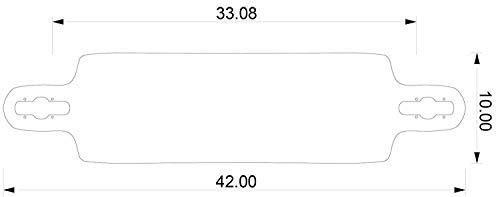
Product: Rayne Longboards Demonseed Longboard Complete
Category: Sports & Outdoors | Outdoor Recreation | Skates, Skateboards & Scooters | Skateboarding | Standard Skateboards & Longboards | Longboards
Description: BOARDS FOR EVERY RIDER: Rayne Longboards prides itself in producing longboards and accessories for every rider.
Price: $249.95
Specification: Shipping Weight: 9.4 pounds (View shipping rates and policies)|ASIN: B07KKP575G|Item model number: 653559351767|    #128    in Longboards Skateboard